Hyster-Yale Materials Handling

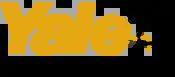
Yale Corporation logo

The company's origins are in the Hyster Company and the Yale Materials Handling Corporation, the latter of which started off as part of a lock company.